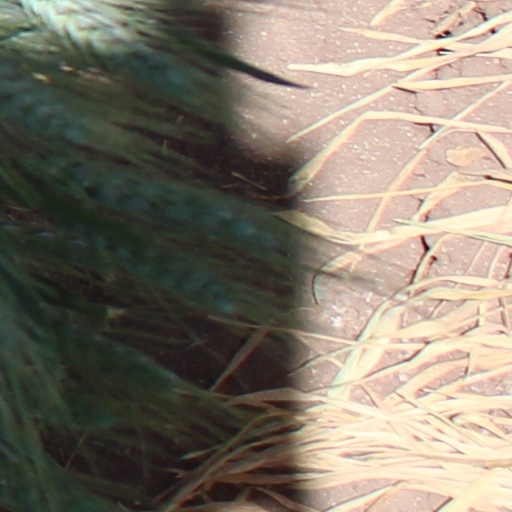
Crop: wheat